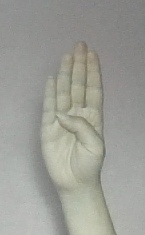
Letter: kaaf